Micraster

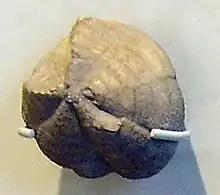
"Micraster sp." fossil at the Geological Museum, Copenhagen

In the classic text "The Science of Life" (1931), H. G. Wells, Julian Huxley and G. P. Wells use "Micraster" as an example of a fossil whose continuous evolution can be traced over some 10 million years through 450–500 feet of chalk beds of the Late Cretaceous. They point out: